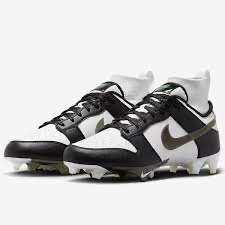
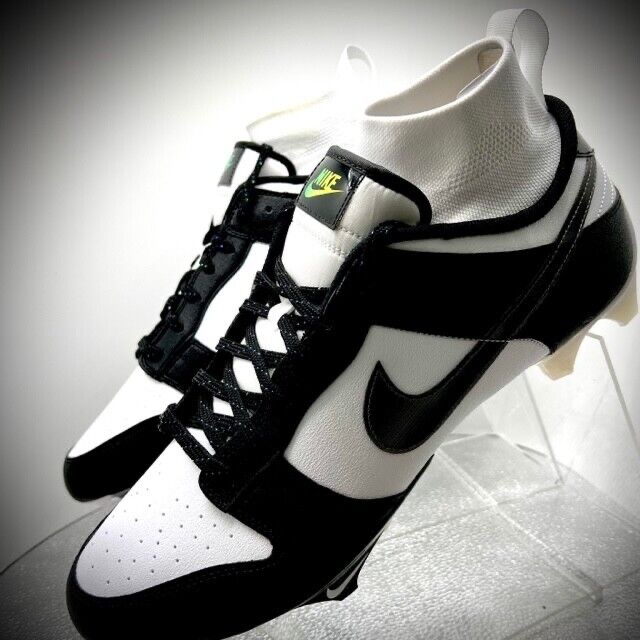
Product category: misc
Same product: yes